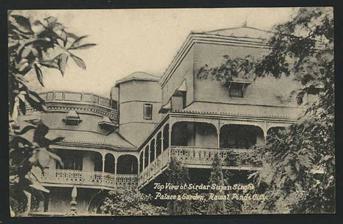
Building: Haveli Sujan Singh
Country: Pakistan
Year built: 1893
33°37′4.8″N 73°3′38.32″E / 33.618000°N 73.0606444°E / 33.618000; 73.0606444 Mansion in Punjab, Pakistan Haveli Sujan Singh Photograph of Sujan Singh Haveli in Rawalpindi from 1920 General information Type Mansion Architectural style Sikh architecture with Mughal and British influences Location Rawalpindi , Punjab , Pakistan Completed Early 1890s Opened 1893 Technical details Size 24,000 sq.ft (2,230 sq. meters) Floor count Four Other information Number of rooms Forty-five Haveli Sujan Singh , also known as Sujan Singh Haveli , is a haveli located in the congested market of Bhabra Bazar Rawalpindi , Punjab , Pakistan . Construction and early history Photograph of Sujan Singh of Rawalpindi (died 1901) It was built by a wealthy timber merchant and businessman of Rawalpindi, Rai Bahadur Sujan Singh, in 1893. Its constructor also built the Odeon cinema house and a library for the Rawalpindi cantonment. Another project constructed by Sujan Singh was Bagh Sardaraan (the garden of Sardars ), a garden containing date palms, spires, servant quarters, and a gurdwara . The haveli was built to resemble a royal palace with a majestic golden throne and bedrooms with original ivory furniture. In the various courtyards dancing peacocks were kept to dance during the evening and a pet tiger was kept which regularly walked the corridors. Musicians were given residence in the haveli who played during the evenings. An Aqueduct connected to 30 lines provided a reliable water supply. The mansion had two main wings connected by a bridge at the fourth floor. The mansion also served as a museum for the family of Rai Sujan Singh. It contained family pictures, antiques, Victorian furniture, China and the family silverware. The furniture came from Victorian England. The photos and paintings on the walls of the haveli depicted Sujan Singh’s family and ancestors, some of whom were said to have served in Maharaja Ranjit Singh ’s durbar (court). The family used the haveli as their personal residence until settling within the cantonment of Rawalpindi. They donated the former Sujan Singh Haveli to the government for usage by Sikh military officers. It is during its time under ownership of the British colonial government that two additional stories were added to the building in the first half of the 20th century to be used as lookout posts since they offered a panoramic view of Rawalpindi. The later residence of Sujan Singh's family after moving out of the haveli is now part of Fatima Jinnah Women’s University (FJWU). Architecture Window view from Haveli Sujan Singh in Rawalpindi The haveli was constructed in the Sikh architectural style with Mughal and British motifs and influences. The enclosed area of the haveli was 24,000 sq.ft (2,230 sq. meters) which consisted of four stories with a total of 45 rooms. The rooms had large windows and were lit on evenings by large lamps and chandeliers. The embellishments and the wooden decoration of the haveli borrowed a lot from Central Asian and European architectures. The main materials used in the building's foundation are brick and timber. The haveli reflects traditional building styles used by the prominent Jat Sikh families of that era. The timber used was local which could have been easily procured since the Singh family owned a prosperous timber business. Iron imported from Britain (but cast locally) was used in the construction of the ornate pillars and carvings on the doorways. One of the most beautiful pieces of the mansion is the ornate and curved staircase from the ground floor up to the fourth floor. The ceilings of the first floor have ornately carved false wooden overlays. The pattern on the panels is clearly Central Asian and follows the same patterns as the used by many buildings of the prominent Sethi Mohallas in Peshawar. This adds weight to the argument that most prominent features of the buildings decoration are Central Asian. The haveli also boasts carvings, verandas, and diyar tree woodwork. The haveli had its own independent water supply that was connected to thirty lines leading toward the haveli. Post Partition After independence the haveli gradually fell into ruin. The family of Sujan Singh had left for Delhi. The Bagh Sardaraan garden disappeared due to the construction of houses. One part of the haveli was completely destroyed with cave ins and cracked walls while the second part suffered from damaged foundation and nearly complete destruction of the elaborate wood panels. The Pakistani government settled Kashmiri refugees in the haveli who destroyed the artistic woodwork before being evacuated in 1980. There were rumours that the building would be handed over to scientist A.Q. Khan for establishing a science college for women, but the plan never materialised. Politician Sheikh Rasheed Ahmad gained the majority of share in the haveli and on 19 October 2006 he, the then federal minister from Rawalpindi, announced that the building would be converted into a campus for The Fatima Jinnah Women University , and its custody was handed over to the university. Restoration efforts In early 2014, Fatima Jinnah Women University turned over the administration and upkeep of the historic haveli to the National College of Arts for a three-year period. NCA Director Dr Nadeem Omar Tarar commented on the takeover by NCA Rawalpindi camp and the decision to build a field school and a museum saying "We will survey the building first, and then we will move to establish a museum and a field school... As part of an institutional partnership, the three institutions signed an agreement a few days ago to establish a field school at the haveli to document and preserve the building as well as promote traditional arts by turning a part of it into a museum and learning centre for students from all three institutions." See also Bedi Mahal References